History of botany

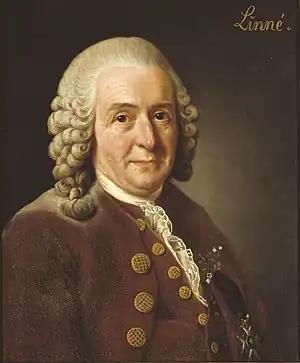

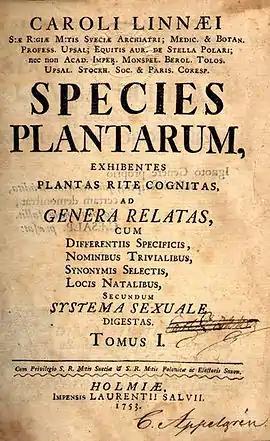

Public and private gardens have always been strongly associated with the historical unfolding of botanical science.